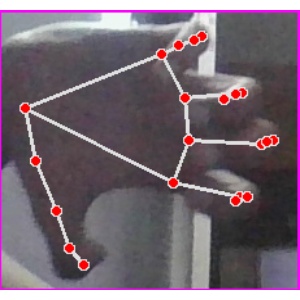
अक्षर: त